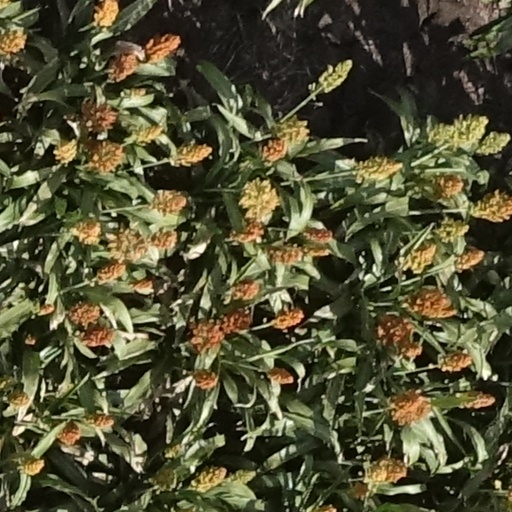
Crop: sorghum